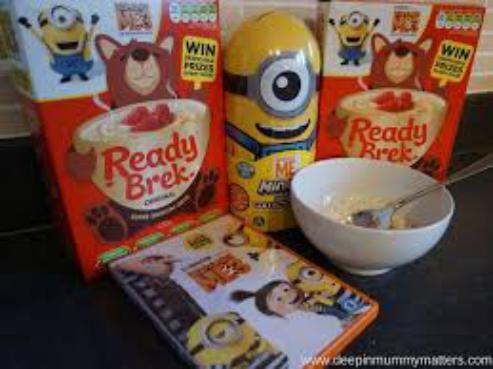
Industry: Food